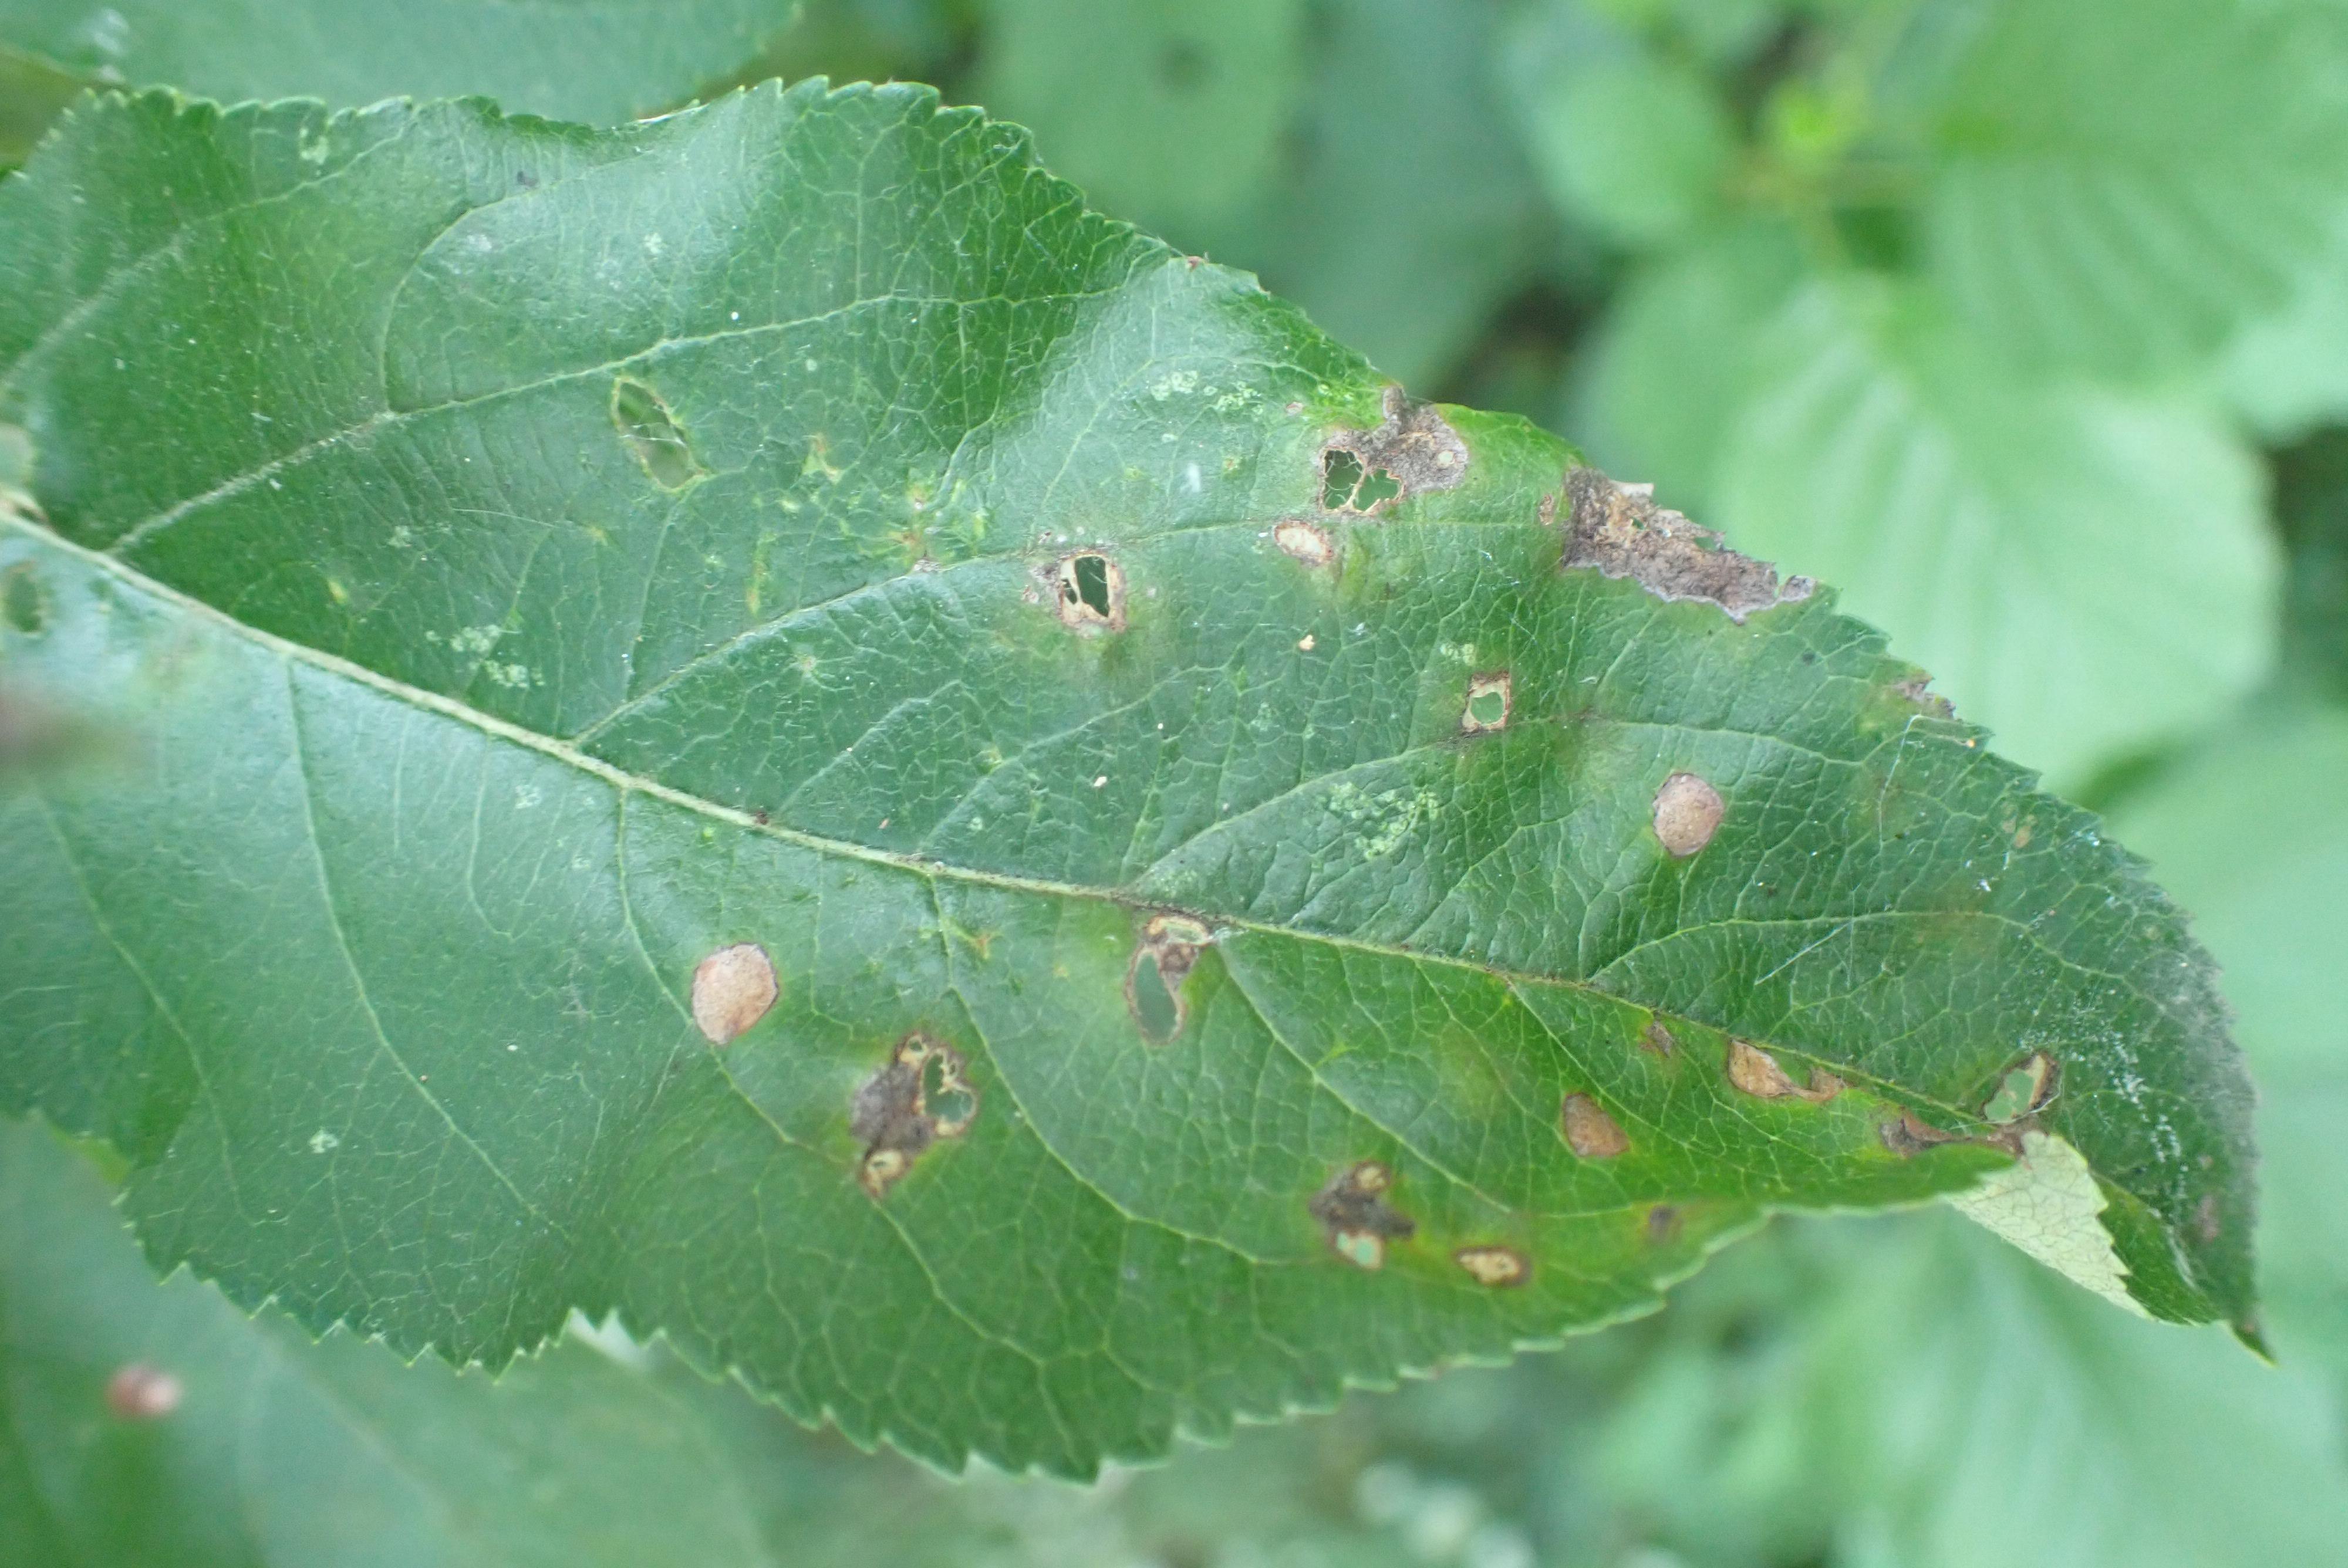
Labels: scab, frog_eye_leaf_spot